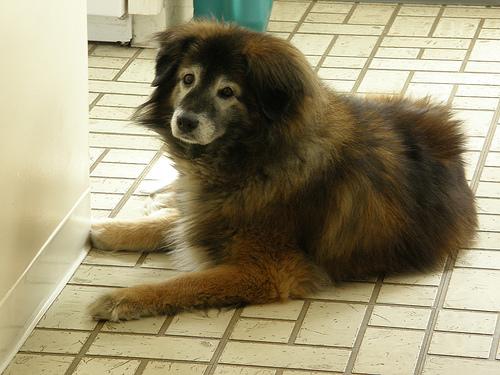
Breed: leonberger